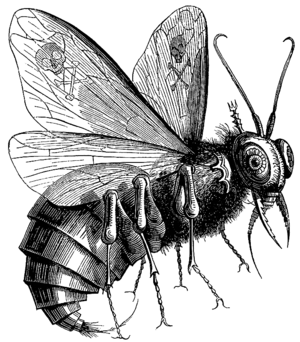
Le Dictionnaire infernal est l'œuvre majeure de Jacques Collin de Plancy, écrivain français né en 1793 ou en 1794 à Plancy-l'Abbaye et mort en 1881. Il est l'auteur de nombreux ouvrages sur l'occulte, l'insolite et le fantastique.
"Belzébuth est un dieu du monde sémite vraisemblablement vénéré à Éqrôn. Dans des sources principalement bibliques et postérieures aux textes vétéro-testamentaires, Belzébuth est un démon et un des princes couronnés de l'Enfer. Les Philistins anciens l’adoraient sous le nom de ""Baal-Zebub"". Il est aussi connu sous le nom de ""Enlil"", ""Bel"", ou bien encore comme le Démon goétique ""Bael"". Il est représenté sous l'apparence d'une mouche gigantesque.
La mouche est un insecte de petite taille à ailes courtes. Son nom vernaculaire est ambigu en français. Le terme mouche désigne généralement en français les insectes de l'ordre des diptères et en particulier les insectes du sous-ordre des brachycères. Il provient du mot latin musca, qui désigne de nos jours principalement un genre comprenant la mouche domestique. Il désigne d'une façon plus générique des animaux volants très divers. Les termes de moucherons ou de mouchettes, ou mouchillons en Suisse, désignent des espèces de mouche de petite taille, et non des bébés mouches. L'asticot est la larve apode de certaines mouches qui font partie des diptères. La durée de vie d'une mouche dépend de son espèce. Les mouches domestiques, par exemple, ont une durée de vie moyenne de 19 jours, soit 17 jours pour le mâle et 21 jours pour la femelle.